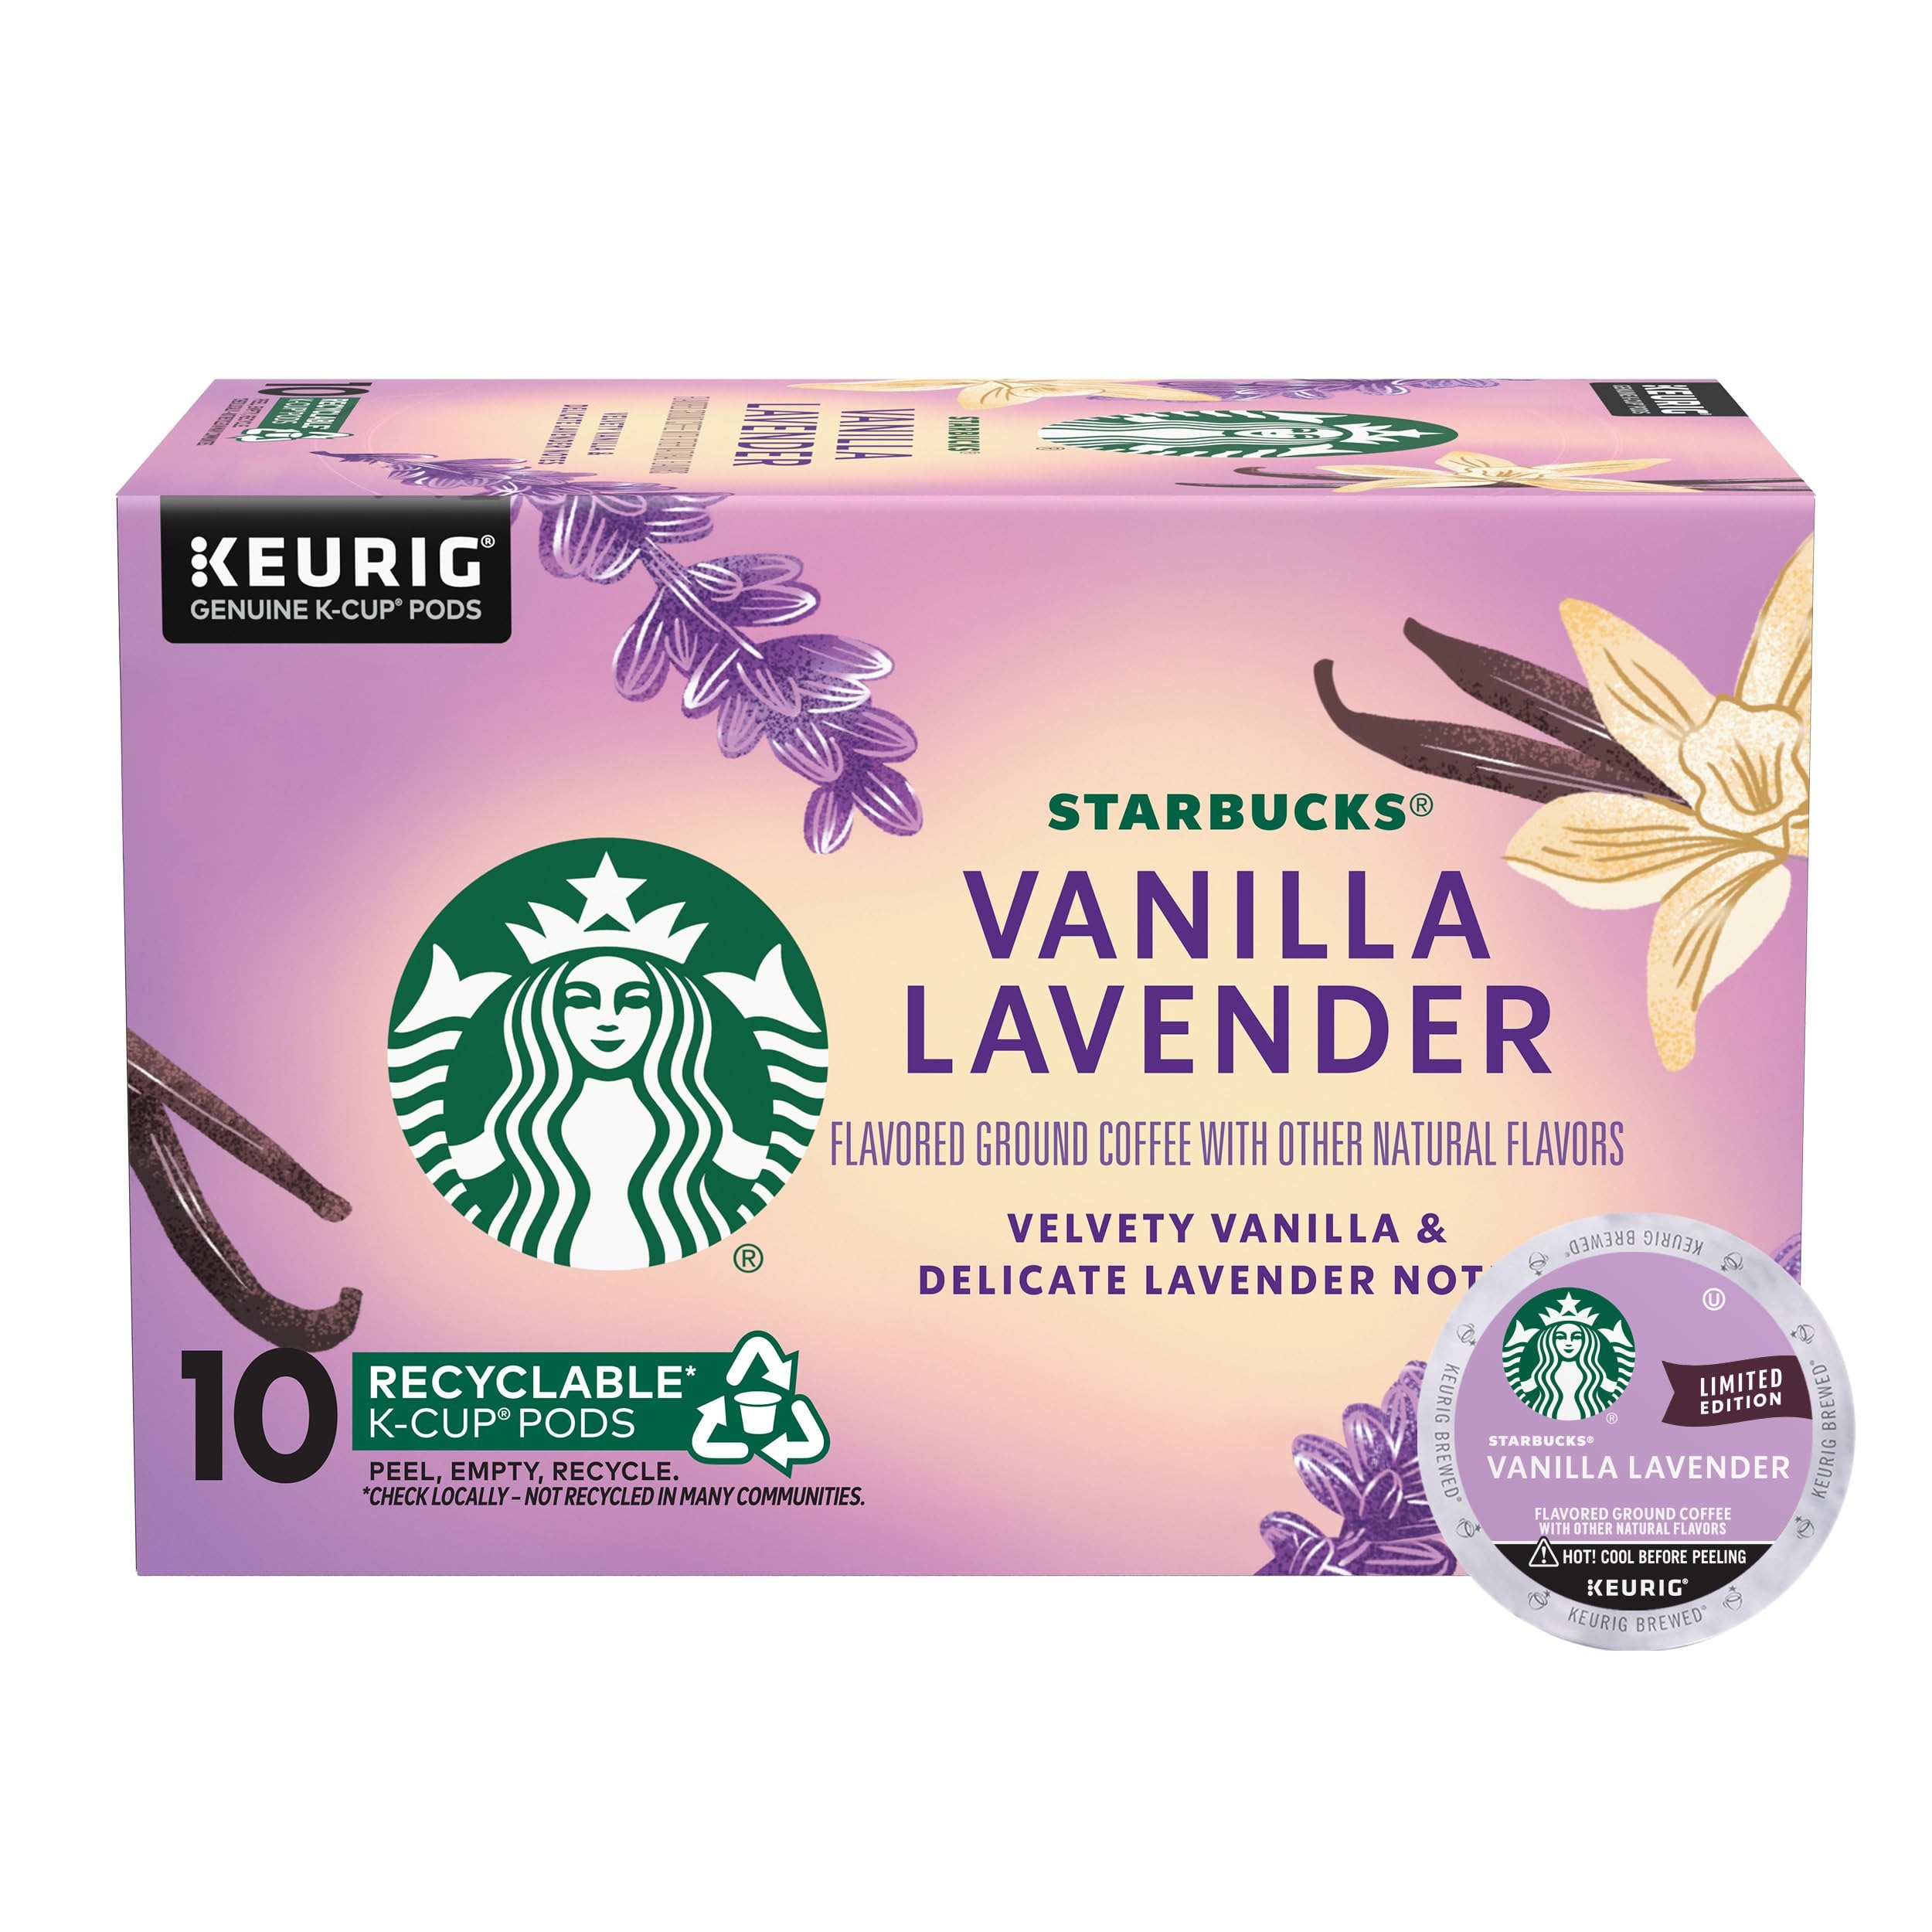
Item Name: Starbucks K-Cup Coffee Pods, Vanilla Lavender Flavored Coffee for Keurig Coffee Makers, 100% Arabica, Limited Edition, 1 Box (10 Pods)
Bullet Point 1: PREMIUM COFFEE IN A K-CUP POD: Make yourself at home with fresh-tasting roasted coffee from our new, limited-edition Starbucks Vanilla Lavender Flavored Coffee, available in a 10-count box of coffee pods for Keurig coffee makers
Bullet Point 2: VANILLA LAVENDER FLAVORED COFFEE: Vibrant vanilla flavor blends with a touch of lavender, creating a smooth and delicate cup in this balanced spring seasonal gourmet coffee that can be brewed and enjoyed either hot or iced
Bullet Point 3: CAFÉ QUALITY: Starbucks adheres to the highest quality standards—shipping you the same carefully roasted 100% arabica coffee beans we brew in our cafés, enhanced with natural flavors
Bullet Point 4: PERFECT FOR SPRING RECIPES: With seasonals like Starbucks Brown Sugar Cinnamon Flavored Coffee, Starbucks Mountain Blend Coffee and Starbucks Toasted Coconut Mocha Flavored Coffee, you can bring on spring with every cup
Bullet Point 5: LIMITED-TIME EXCLUSIVE: Like the season itself, this limited-edition spring coffee won't be around for long, so be sure to explore all the seasonal coffee offerings from Starbucks before they're gone
Value: 10.0
Unit: Count

Price: 16.99